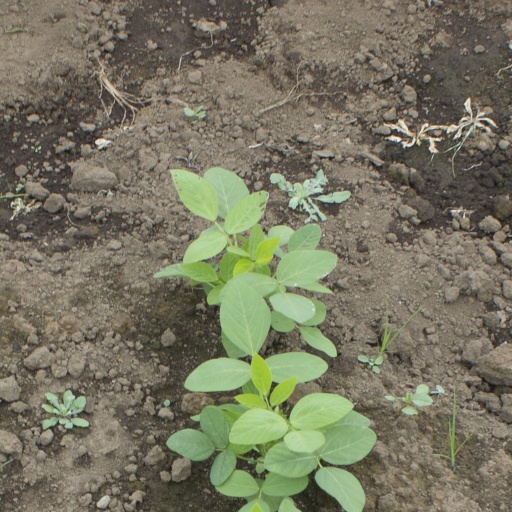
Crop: soybean